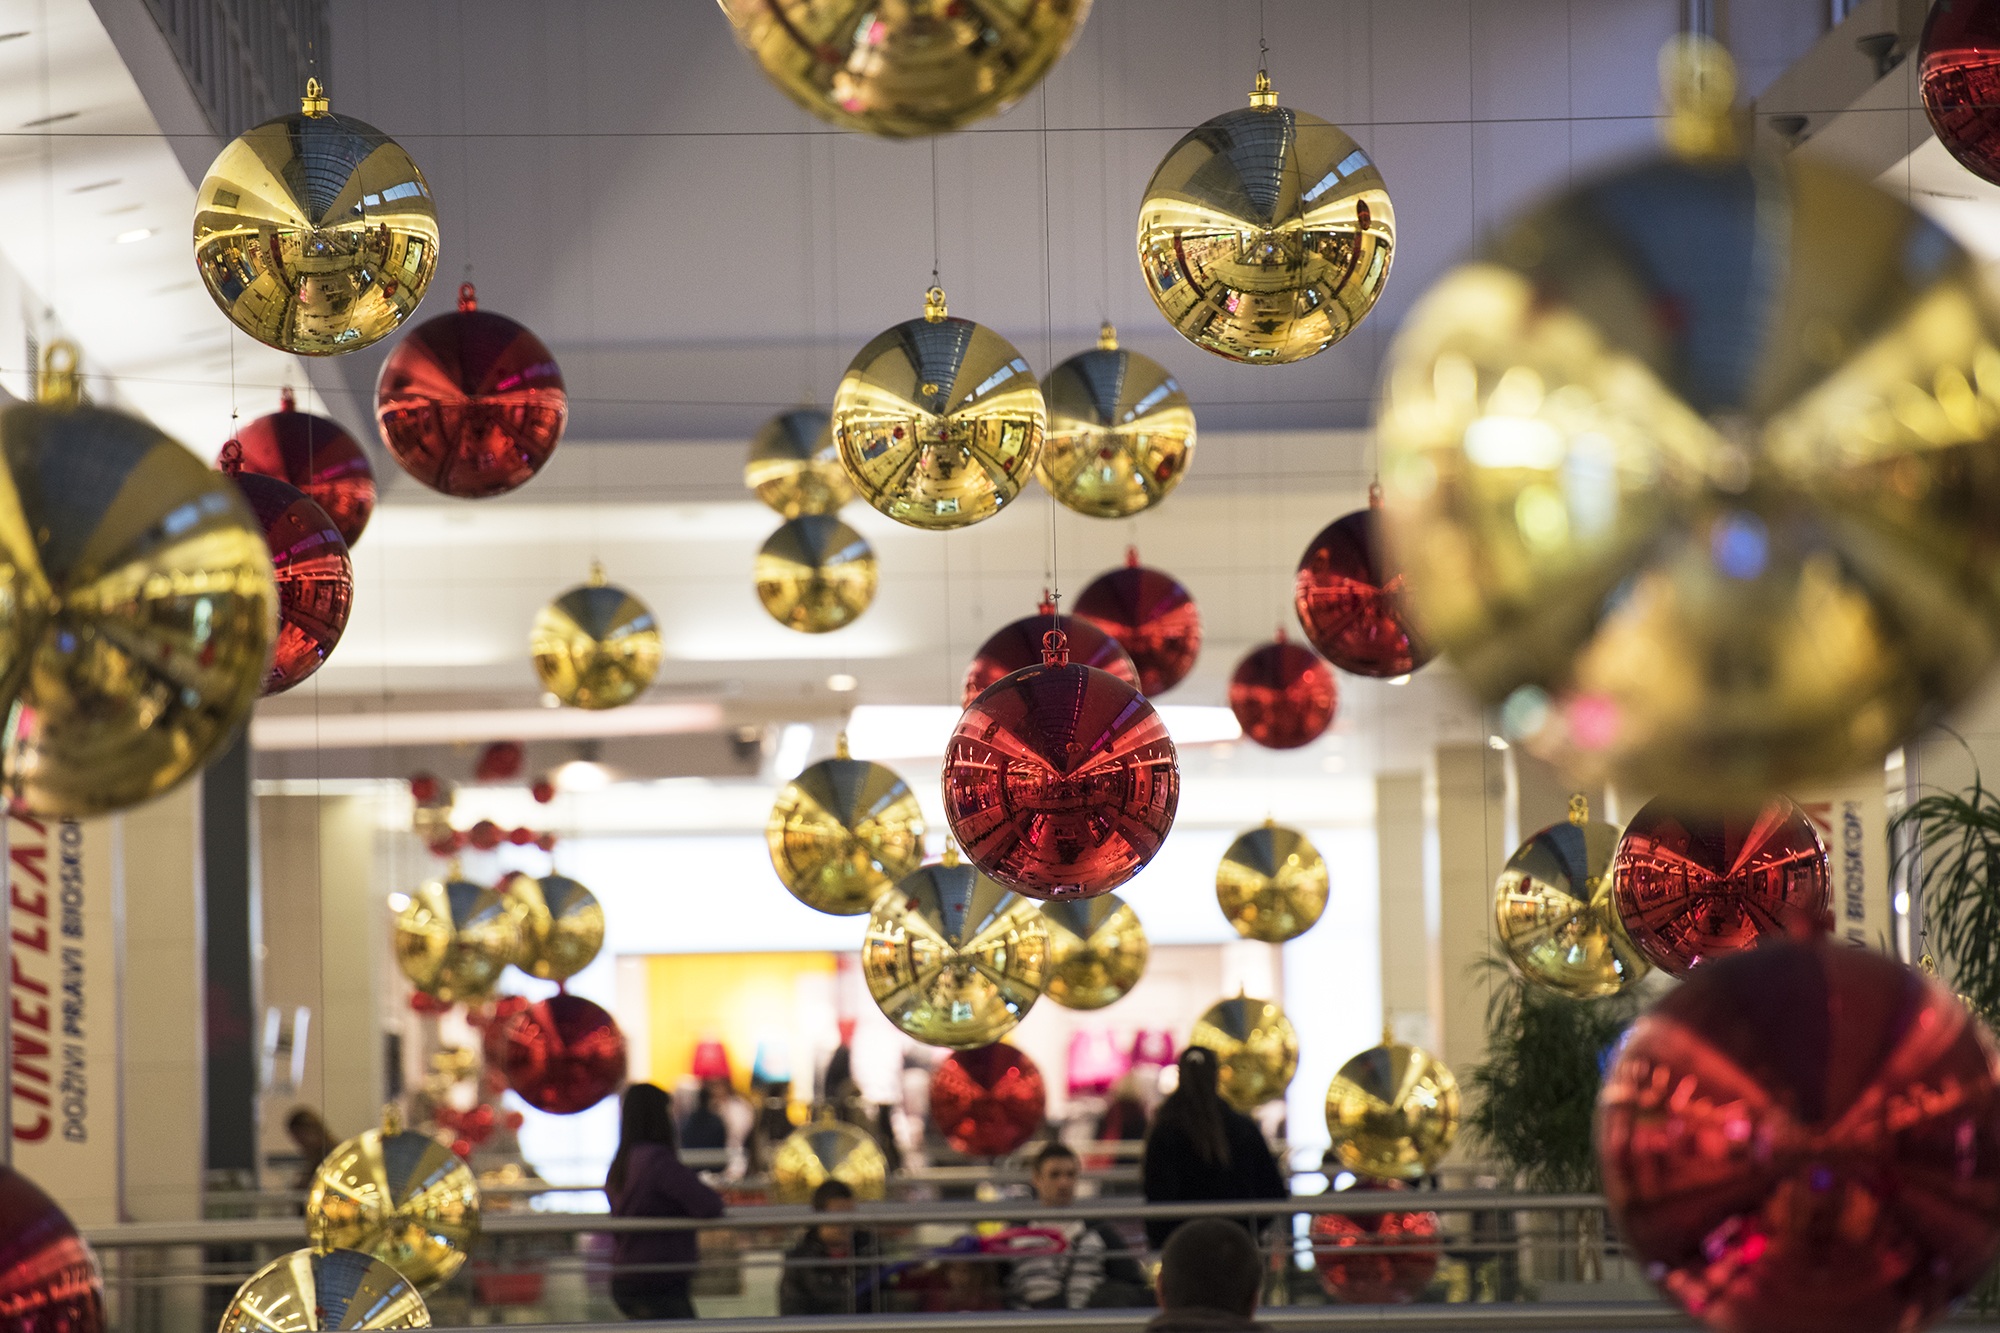
light, celebration, decoration, holiday, christmas, season, christmas decoration, design, happy, year, decorative, new, event, balls, floristry, eve